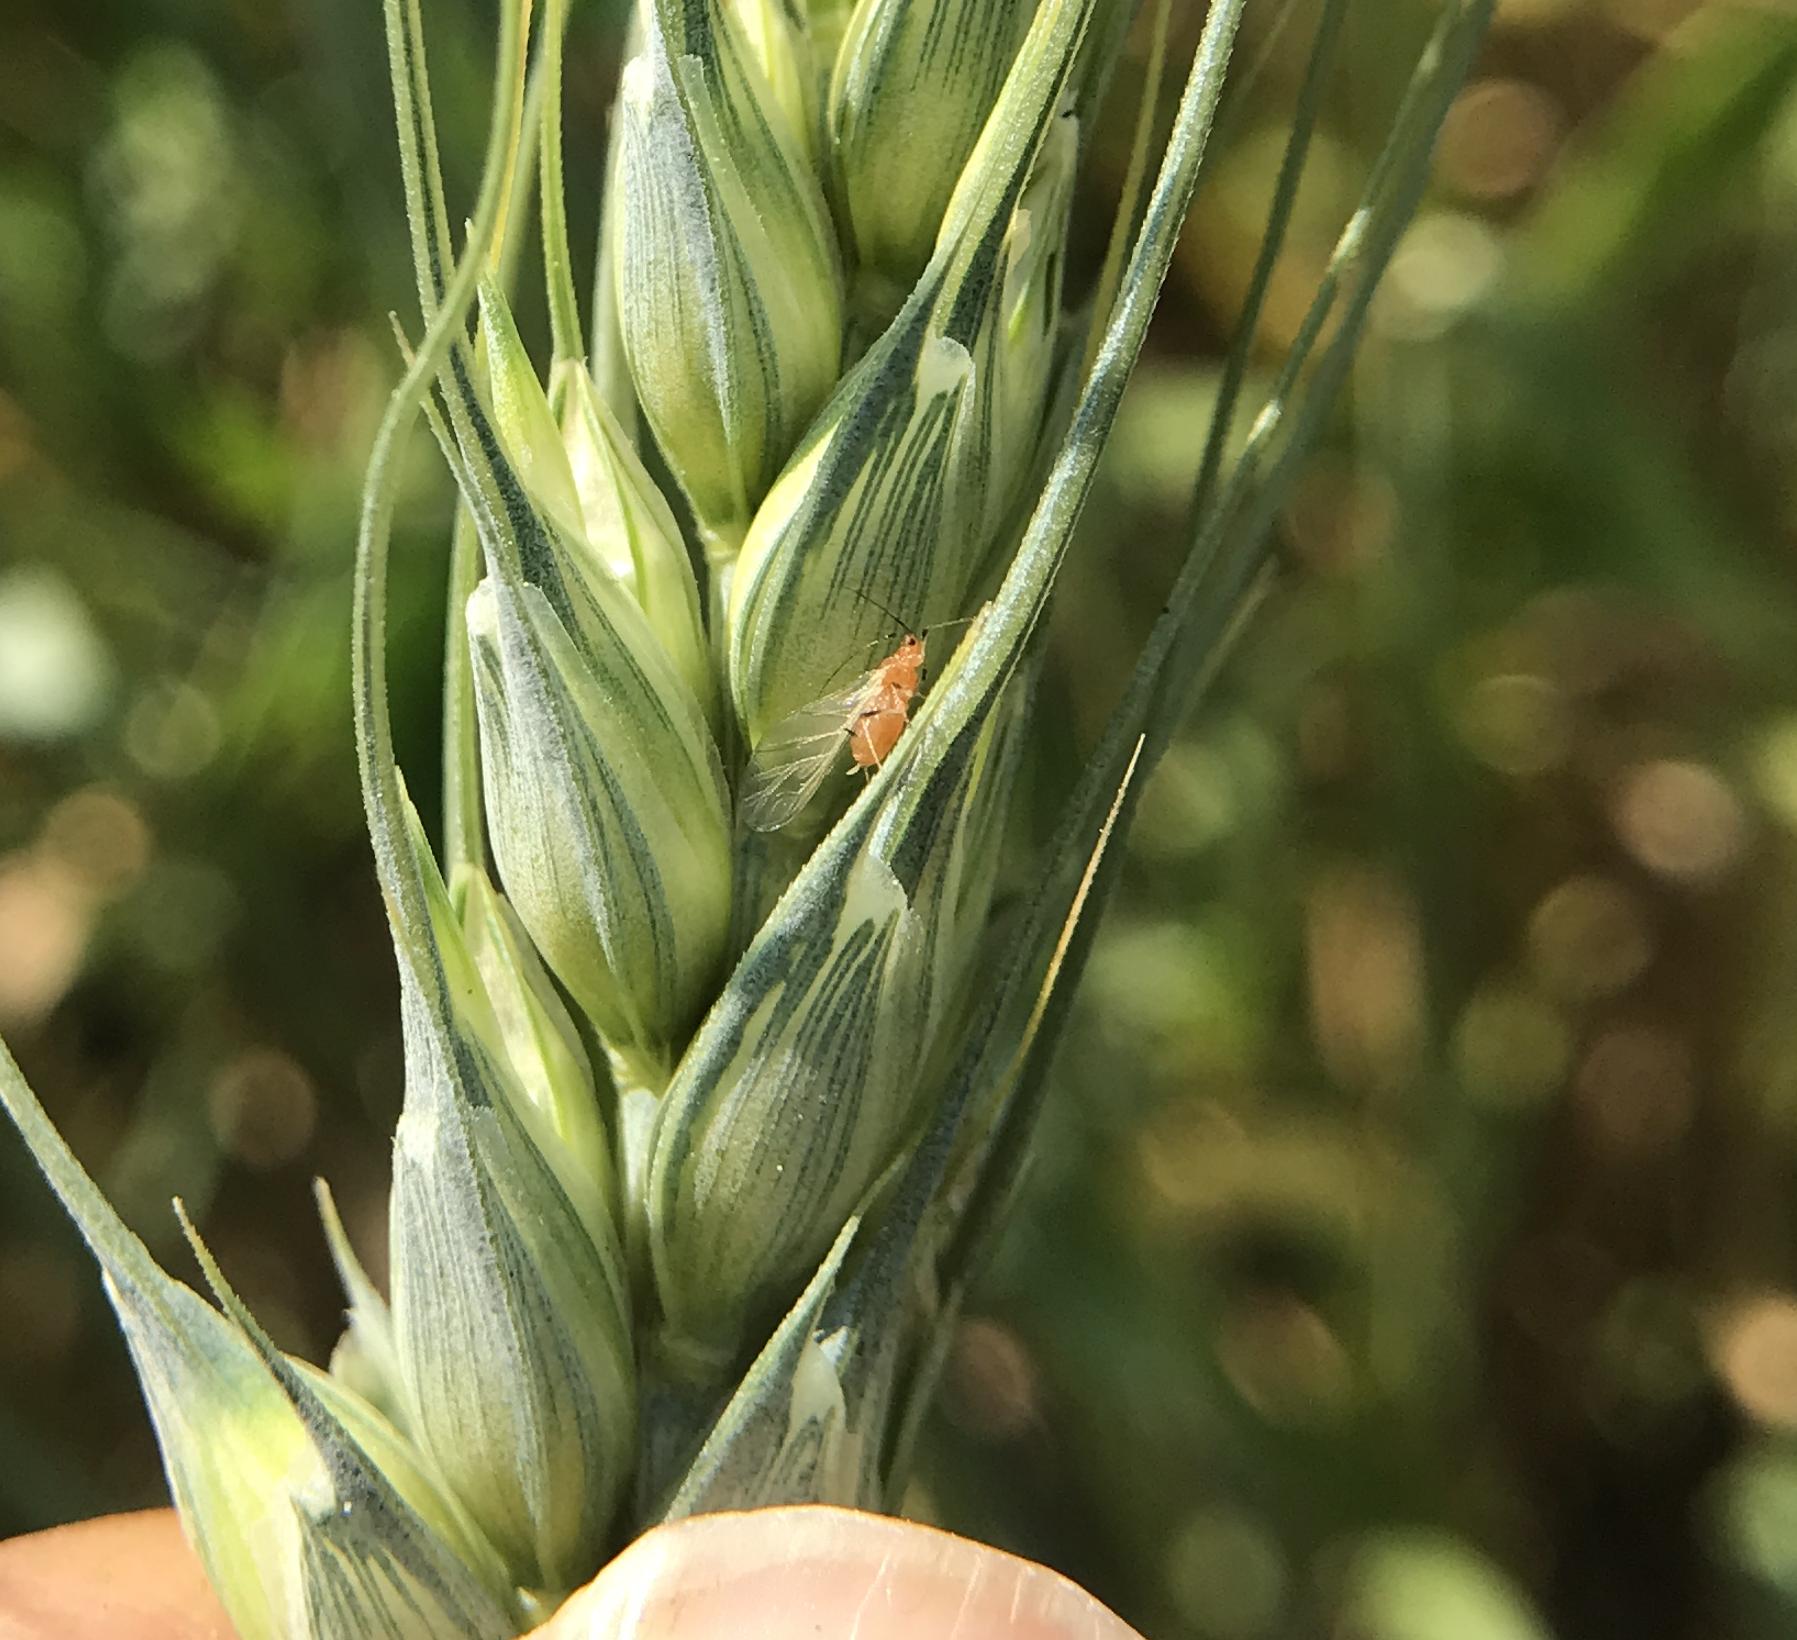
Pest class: english_grain_aphid